Bolivia–Chile relations

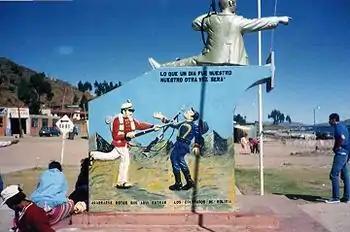
Mural in San Pablo de Tiquina, Bolivia, declaring "What once was ours will be ours again" and "Hold on, rotos (Chileans): here come the Colorados of Bolivia"

In 1879, Bolivian dictator General Hilarión Daza increased the taxes on the exportation of saltpeter in violation of the 1866 treaty. When Chilean-owned saltpeter companies refused to pay, Daza expropriated the companies and sold them in a public auction. Daza then put an end to all commerce with Chile and exiled all Chilean residents in Bolivia (the Bolivian port of Antofagasta had more Chileans than Bolivians). In response, Chile declared the border treaties null and reactivated its old claim that Chile had inherited a land border with Peru using the "uti possidetis" principle. Chile disembarked troops at Antofagasta the day of the auction. Later, Chile declared war on Bolivia and occupied Bolivia's coast. Peru had, in 1873, signed a secret pact with Bolivia in which the two countries agreed to fight together against any nation that threatened either of them. When Peru refused to be neutral in the conflict between Chile and Bolivia, Chile declared war on Peru. Chile defeated both countries and annexed the coast claimed by Bolivia. This was ratified by Peru in the Treaty of Ancón (1883) and by Bolivia in a Treaty of Peace and Friendship signed in 1904.